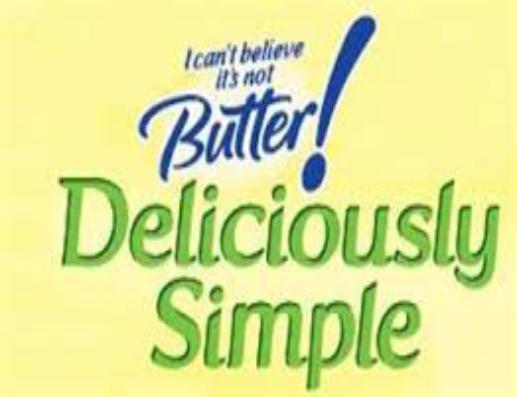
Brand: I Can't Believe It's Not Butter
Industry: Food